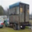
Label: truck